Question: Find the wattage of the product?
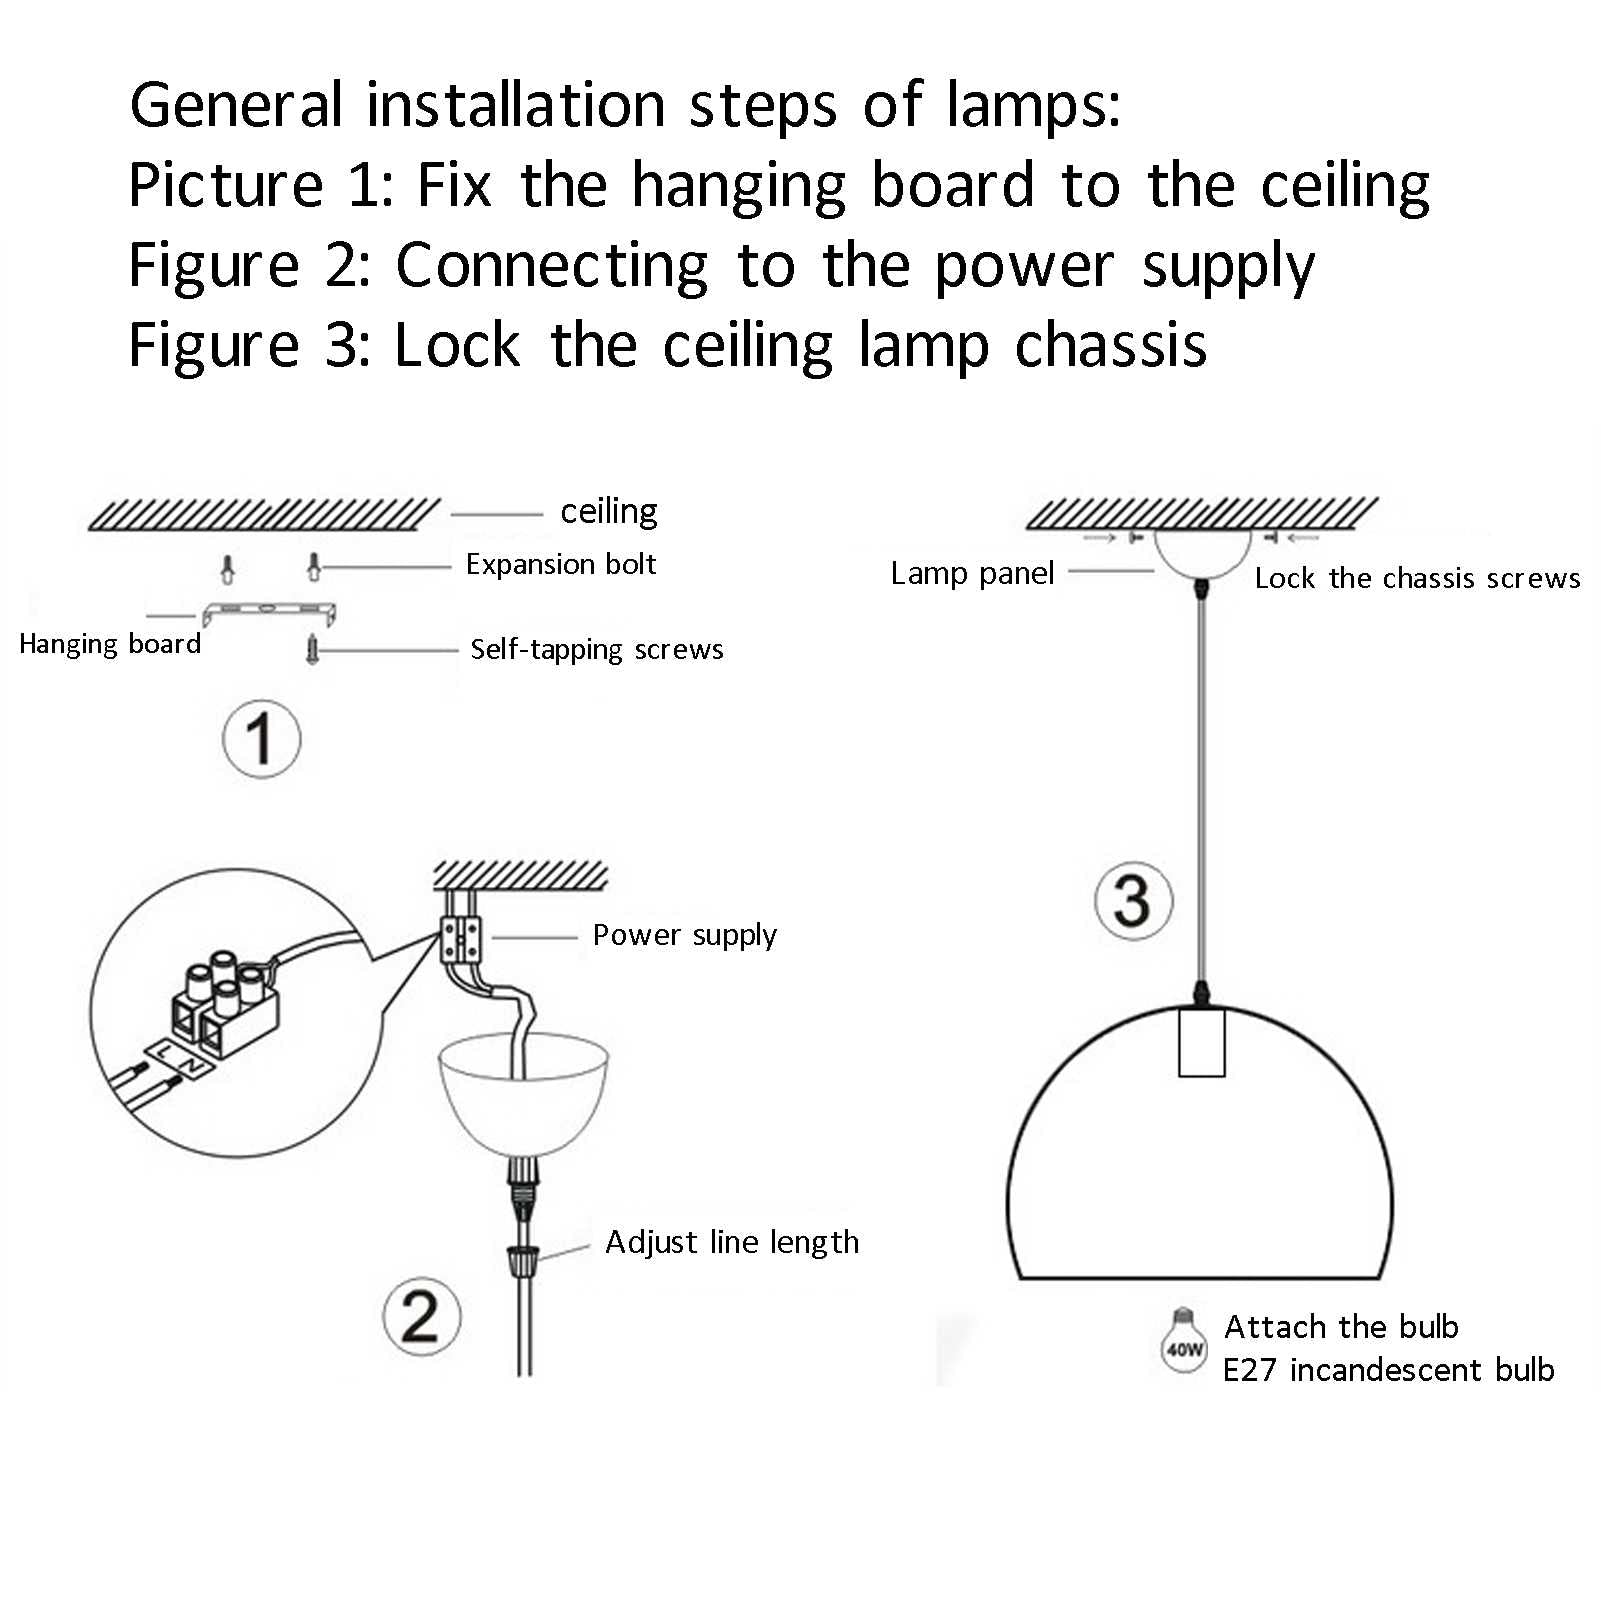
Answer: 40.0 watt